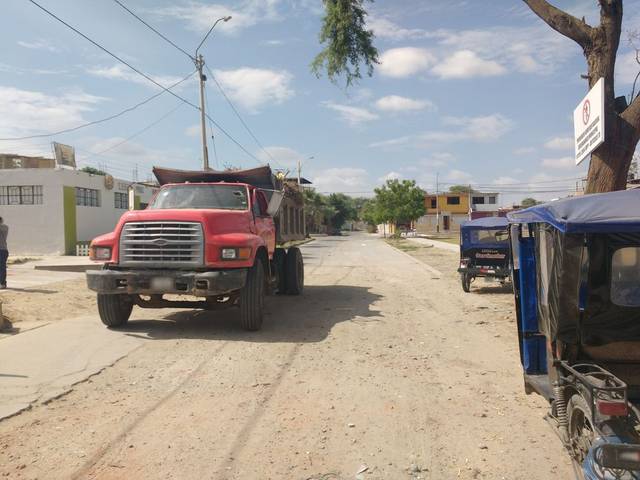
Region: Peru
Coordinates: -5.188, -80.646